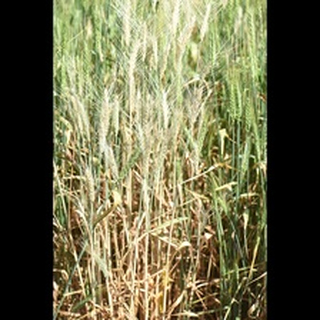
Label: wheat_tan_spot